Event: Nepal Earthquake
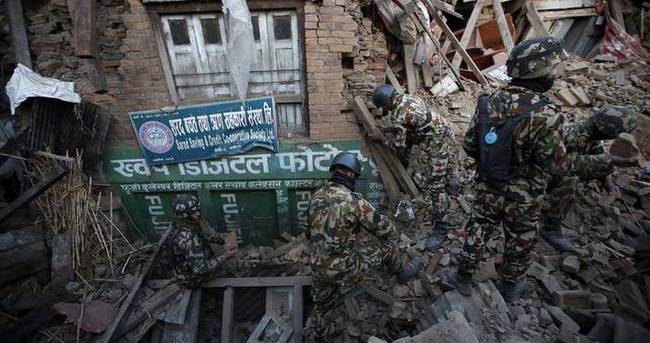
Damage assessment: damage